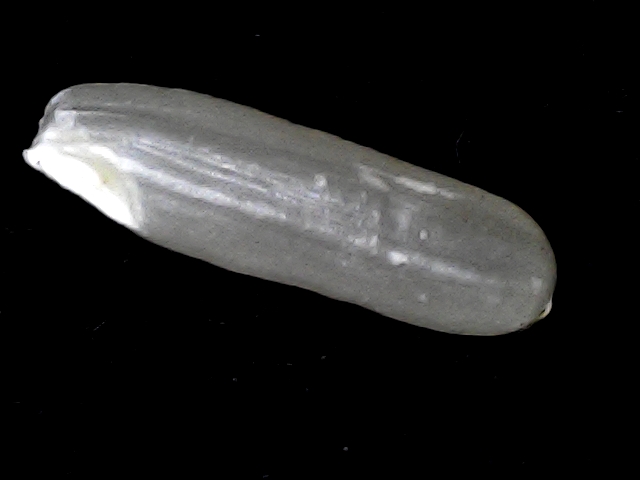
Rice variety: BD57